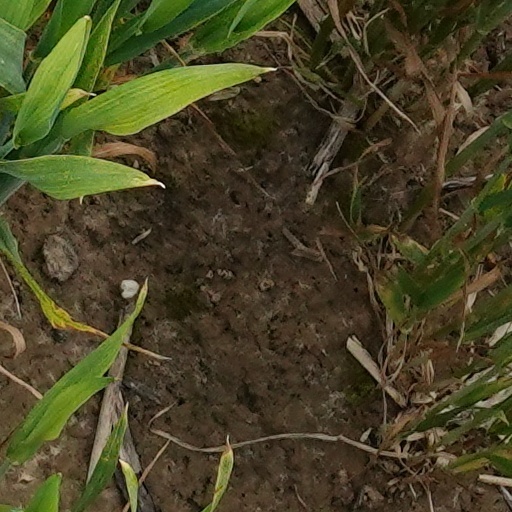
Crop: wheat